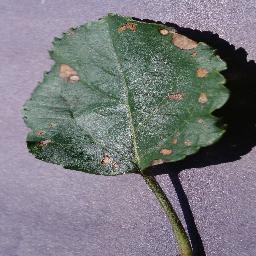
Label: Apple___Black_rot